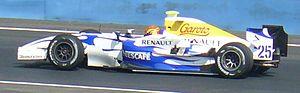
Diego Nunes né le 12 juillet 1986 est un pilote automobile brésilien.